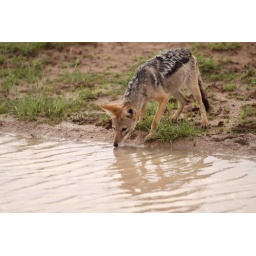
A black backed jackal watching something in the water